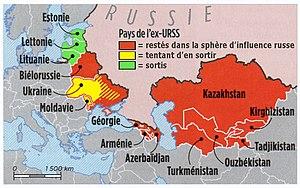
Situation géopolitique du glacis russe en 2014
La Crimée, située sur la côte nord de la mer Noire, a une histoire propre documentée depuis plusieurs millénaires. Sa géographie a conditionné une histoire différente au nord de la péninsule, plat, au climat continental rude et relié par voie de terre à la steppe pontique, et au sud, montagneux, au climat méditerranéen doux, et relié par la mer à l'Anatolie, au monde égéen mais aussi aux fleuves russes et à la mer d'Azov.